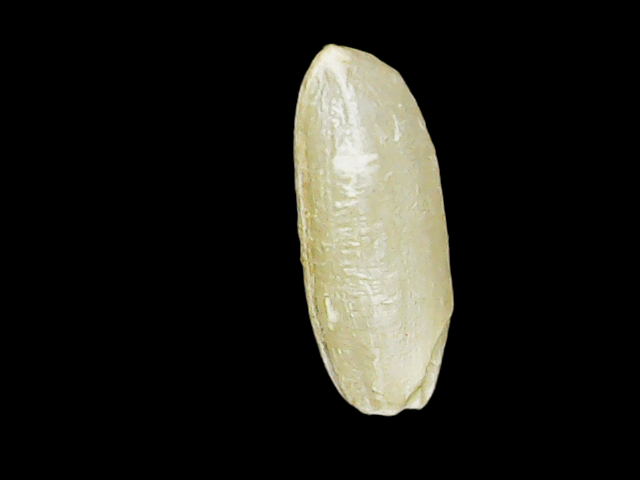
Rice variety: Binadhan12